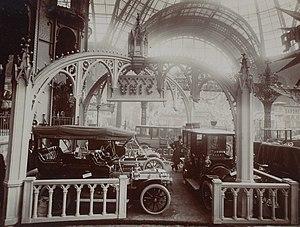
Unic était un constructeur français de voitures de tourisme et de camions. Unic a également produit des autocars.